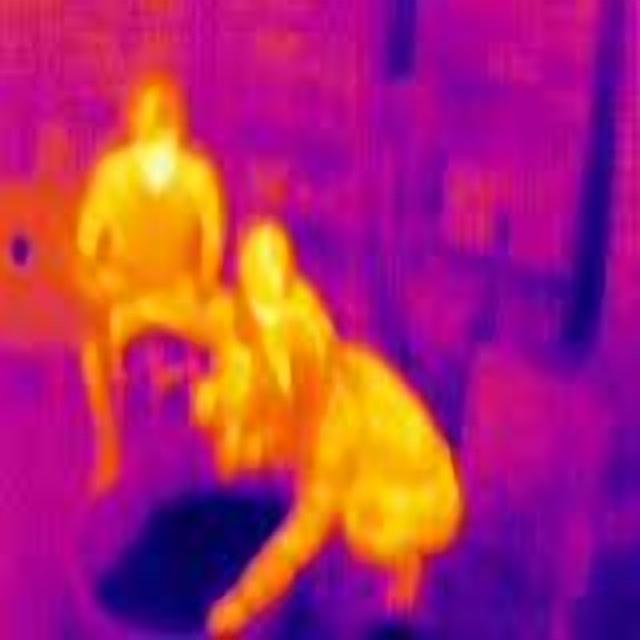
Detected objects:
label: person
label: person
label: person